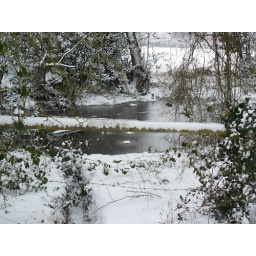
a snowy shot taken up in a field behind my house